Gurgaon

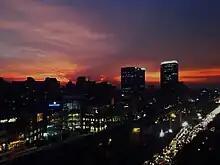
Gurgaon skyline at dusk

Gurgaon, officially named Gurugram, is a satellite city of Delhi and administrative headquarters of Gurgaon district, located in the northern Indian state of Haryana. It is situated near the Delhi–Haryana border, about southwest of the national capital New Delhi and south of Chandigarh, the state capital. It is one of the major satellite cities of Delhi and is part of the National Capital Region of India. , Gurgaon had a population of 876,969.